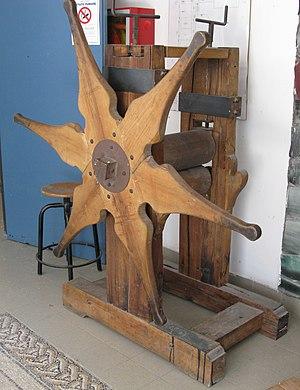
La chalcographie est, à l'origine, l'art de la gravure sur cuivre.
Une presse à taille-douce est un dispositif d'impression des gravures en creux, c’est-à-dire utilisant des plaques métalliques où le motif a été gravé ; l’encre étendue sur la plaque et demeurant dans les creux se reporte sur le papier sous l’effet d’une forte pression.